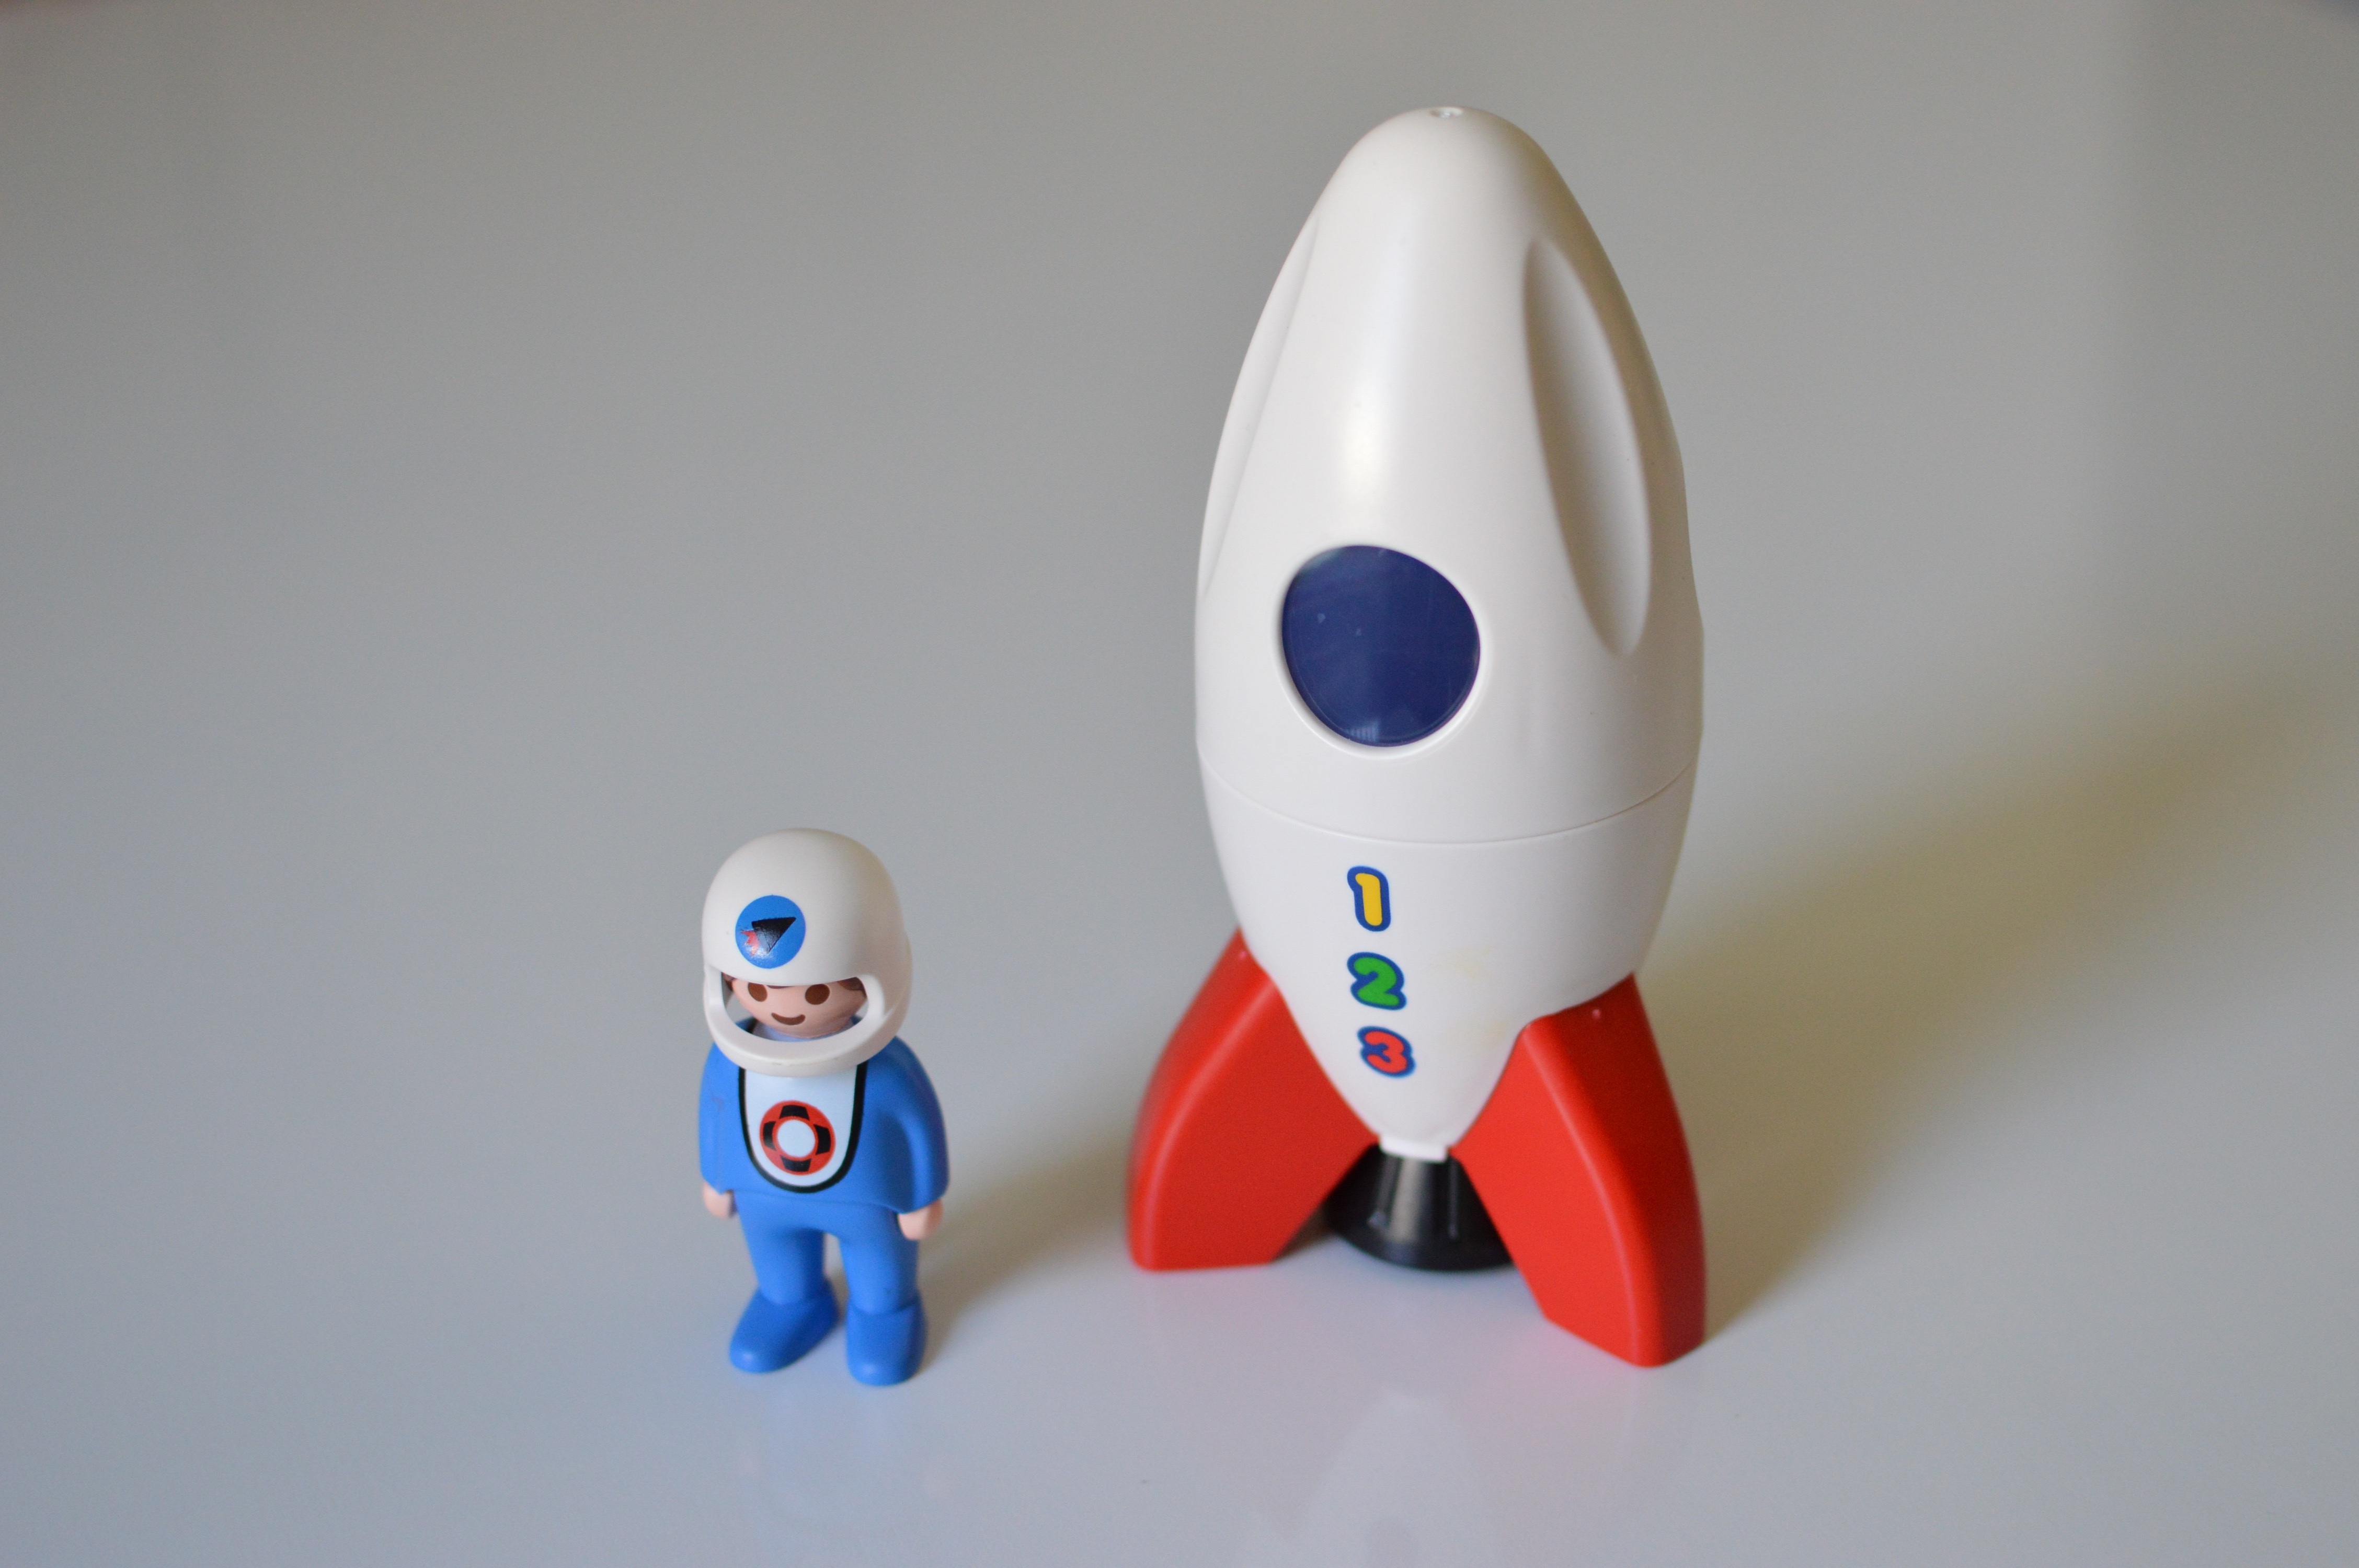
hand, machine, toy, rocket, astronaut, playmobil, product, organ, tooth, spacecraft, surfing equipment and supplies